Pancreatic polypeptide cells

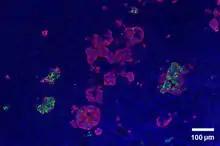
PP cell

The pancreas serves multiple roles within mammalian organisms. It plays a role in the digestive system and the endocrine system making it an organ and a very important gland. PP cells tend to located in the pancreatic islets, and are one of the rarer pancreatic cell types. Some small clusters may also be found surrounded by exocrine pancreas. They tend to be located in the duodenal part of the pancreas more medially. Given their location in pancreatic islets along with their low population, they are able to respond efficiently to changes in blood sugar, nerve impulses, and chemical signaling through gap junctions or cellular signaling. PP cells show the highest concentration at the head of the pancreas.